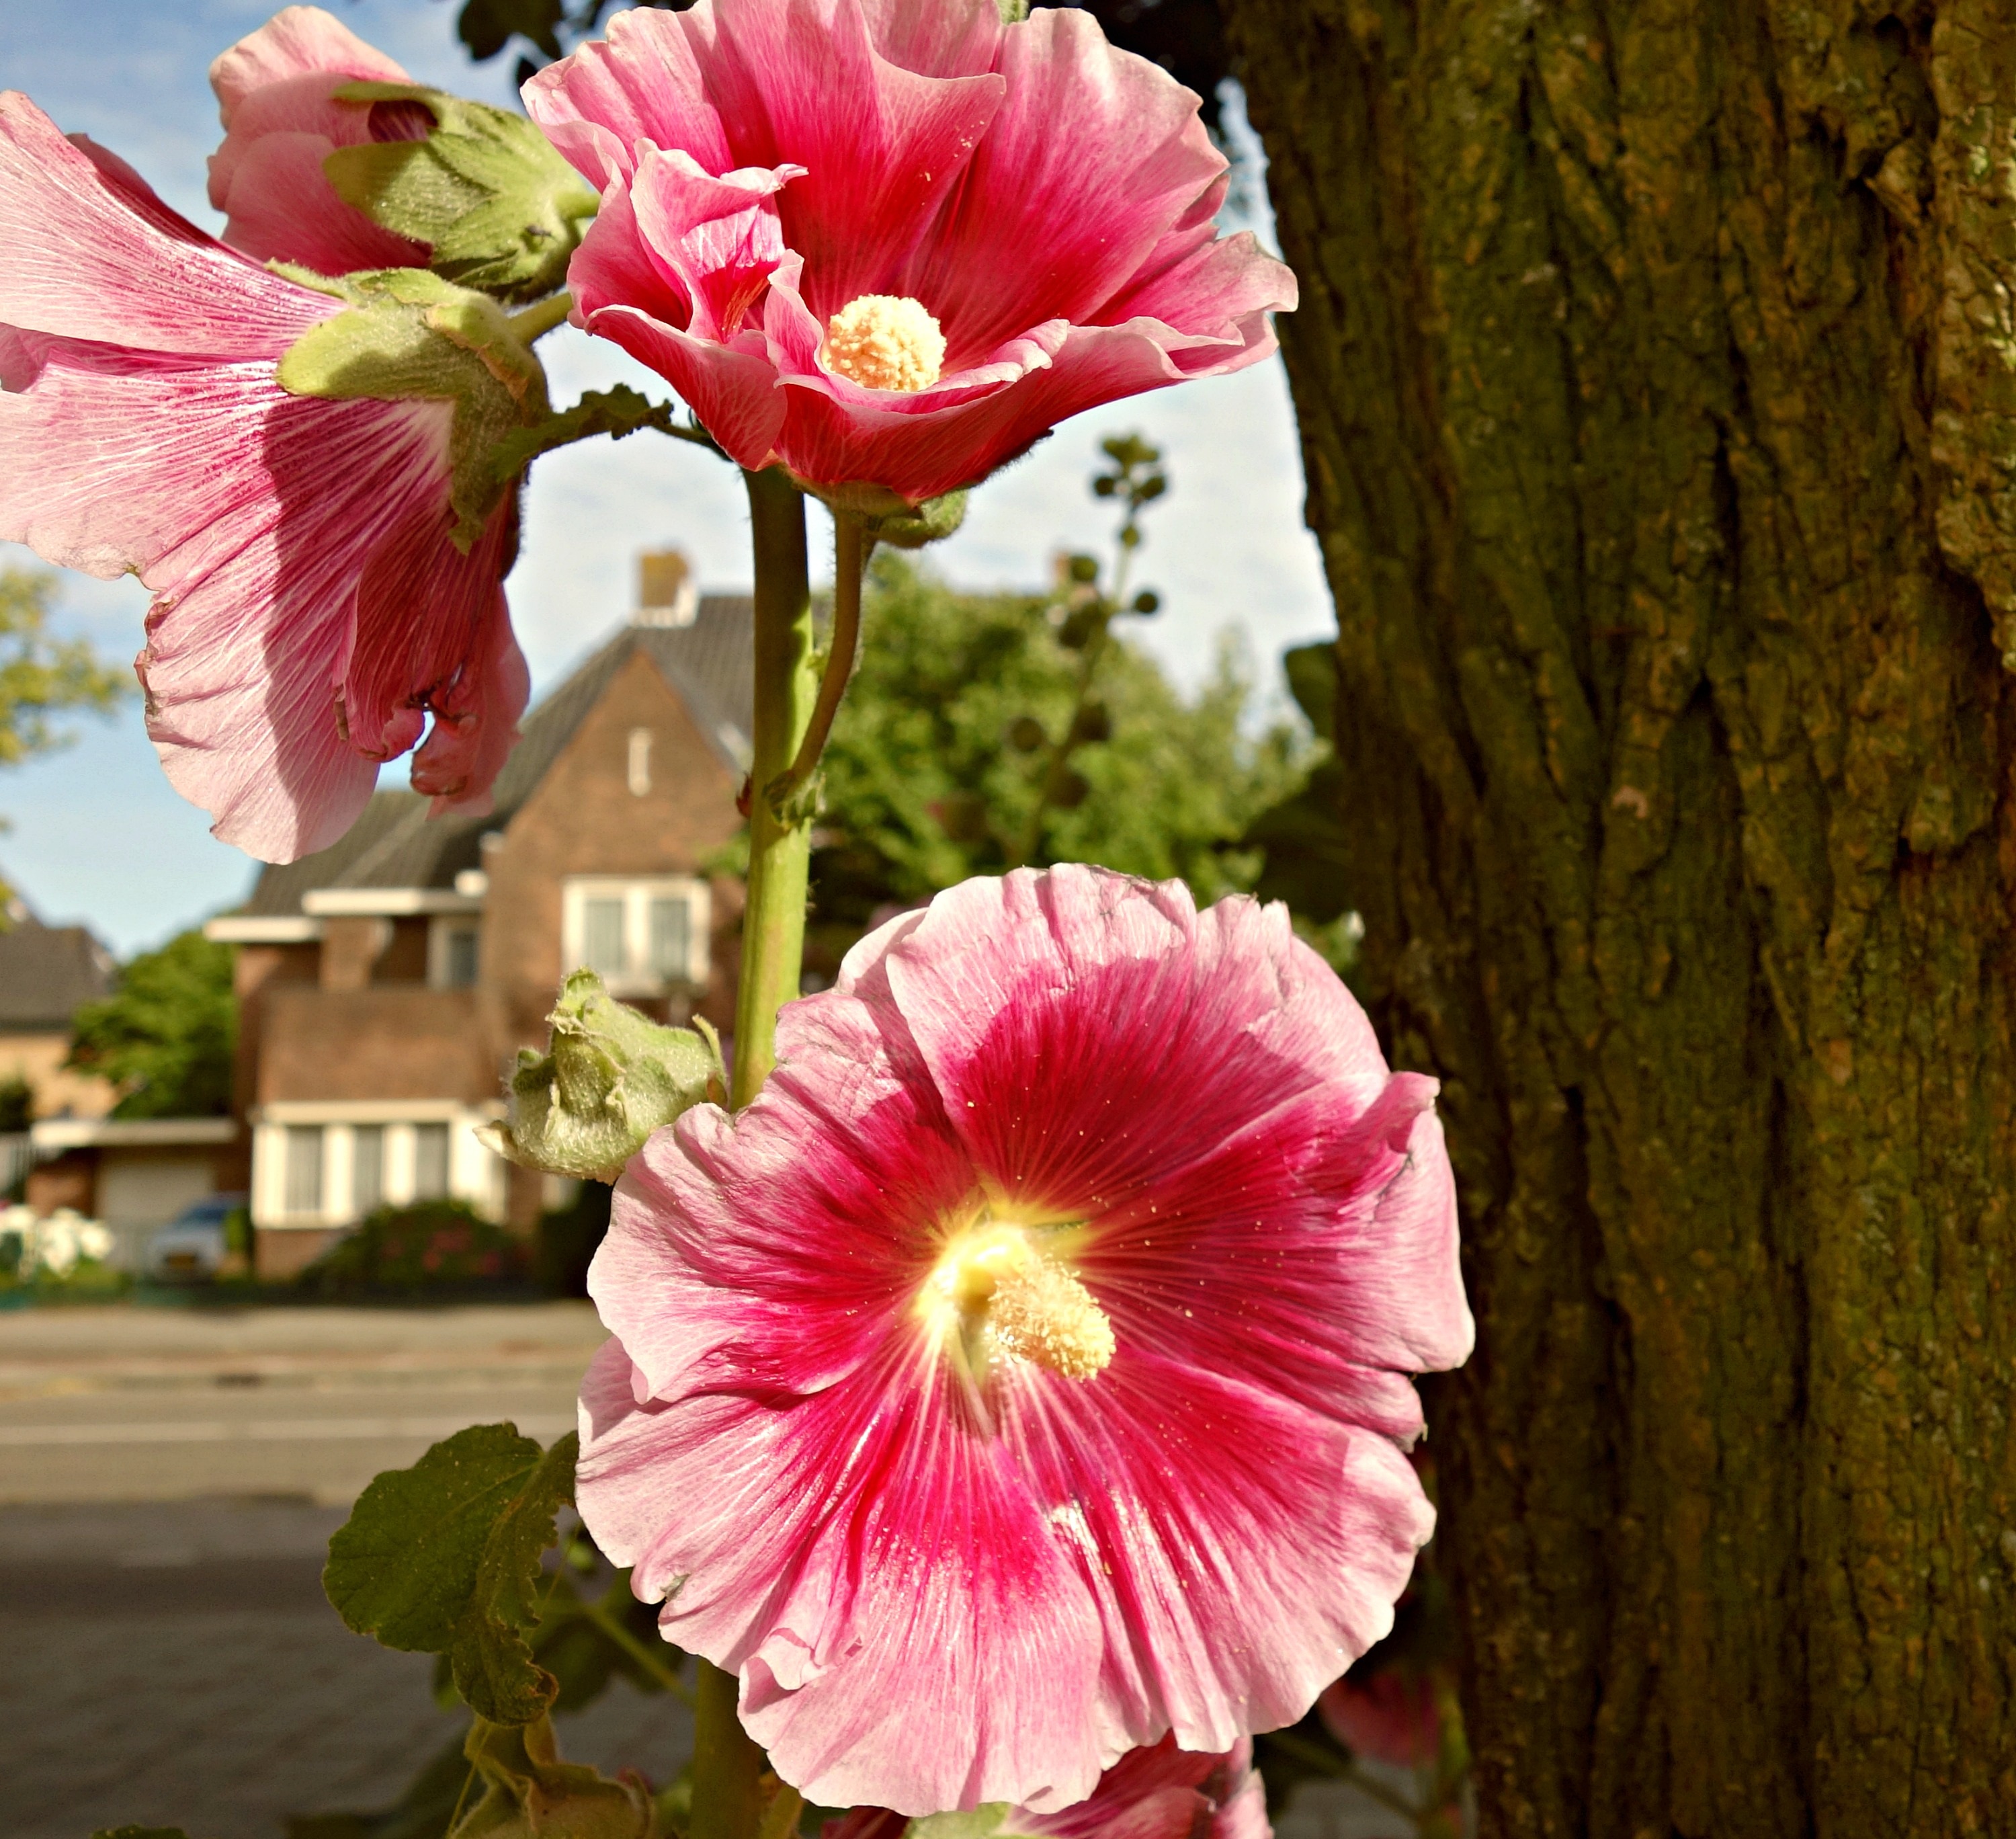
tree, blossom, plant, flower, petal, bloom, red, botany, pink, flora, hibiscus, hollyhock, malvales, hollyhocks, alcea, macro photography, flowering plant, urban setting, common hollyhock, chinese hibiscus, land plant, mallow family